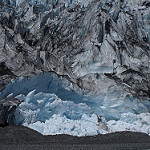
Label: glacier